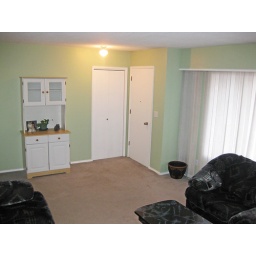
4 bedroom 2 bath Mission Hill Home in Vernon BC